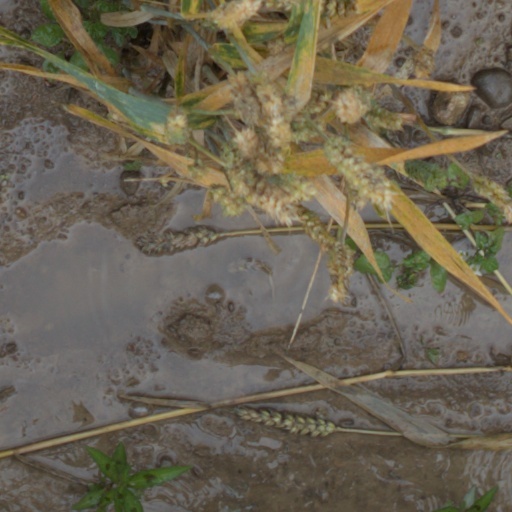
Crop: wheat